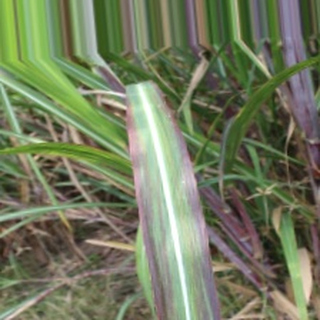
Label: sugarcane_bacterial_blight